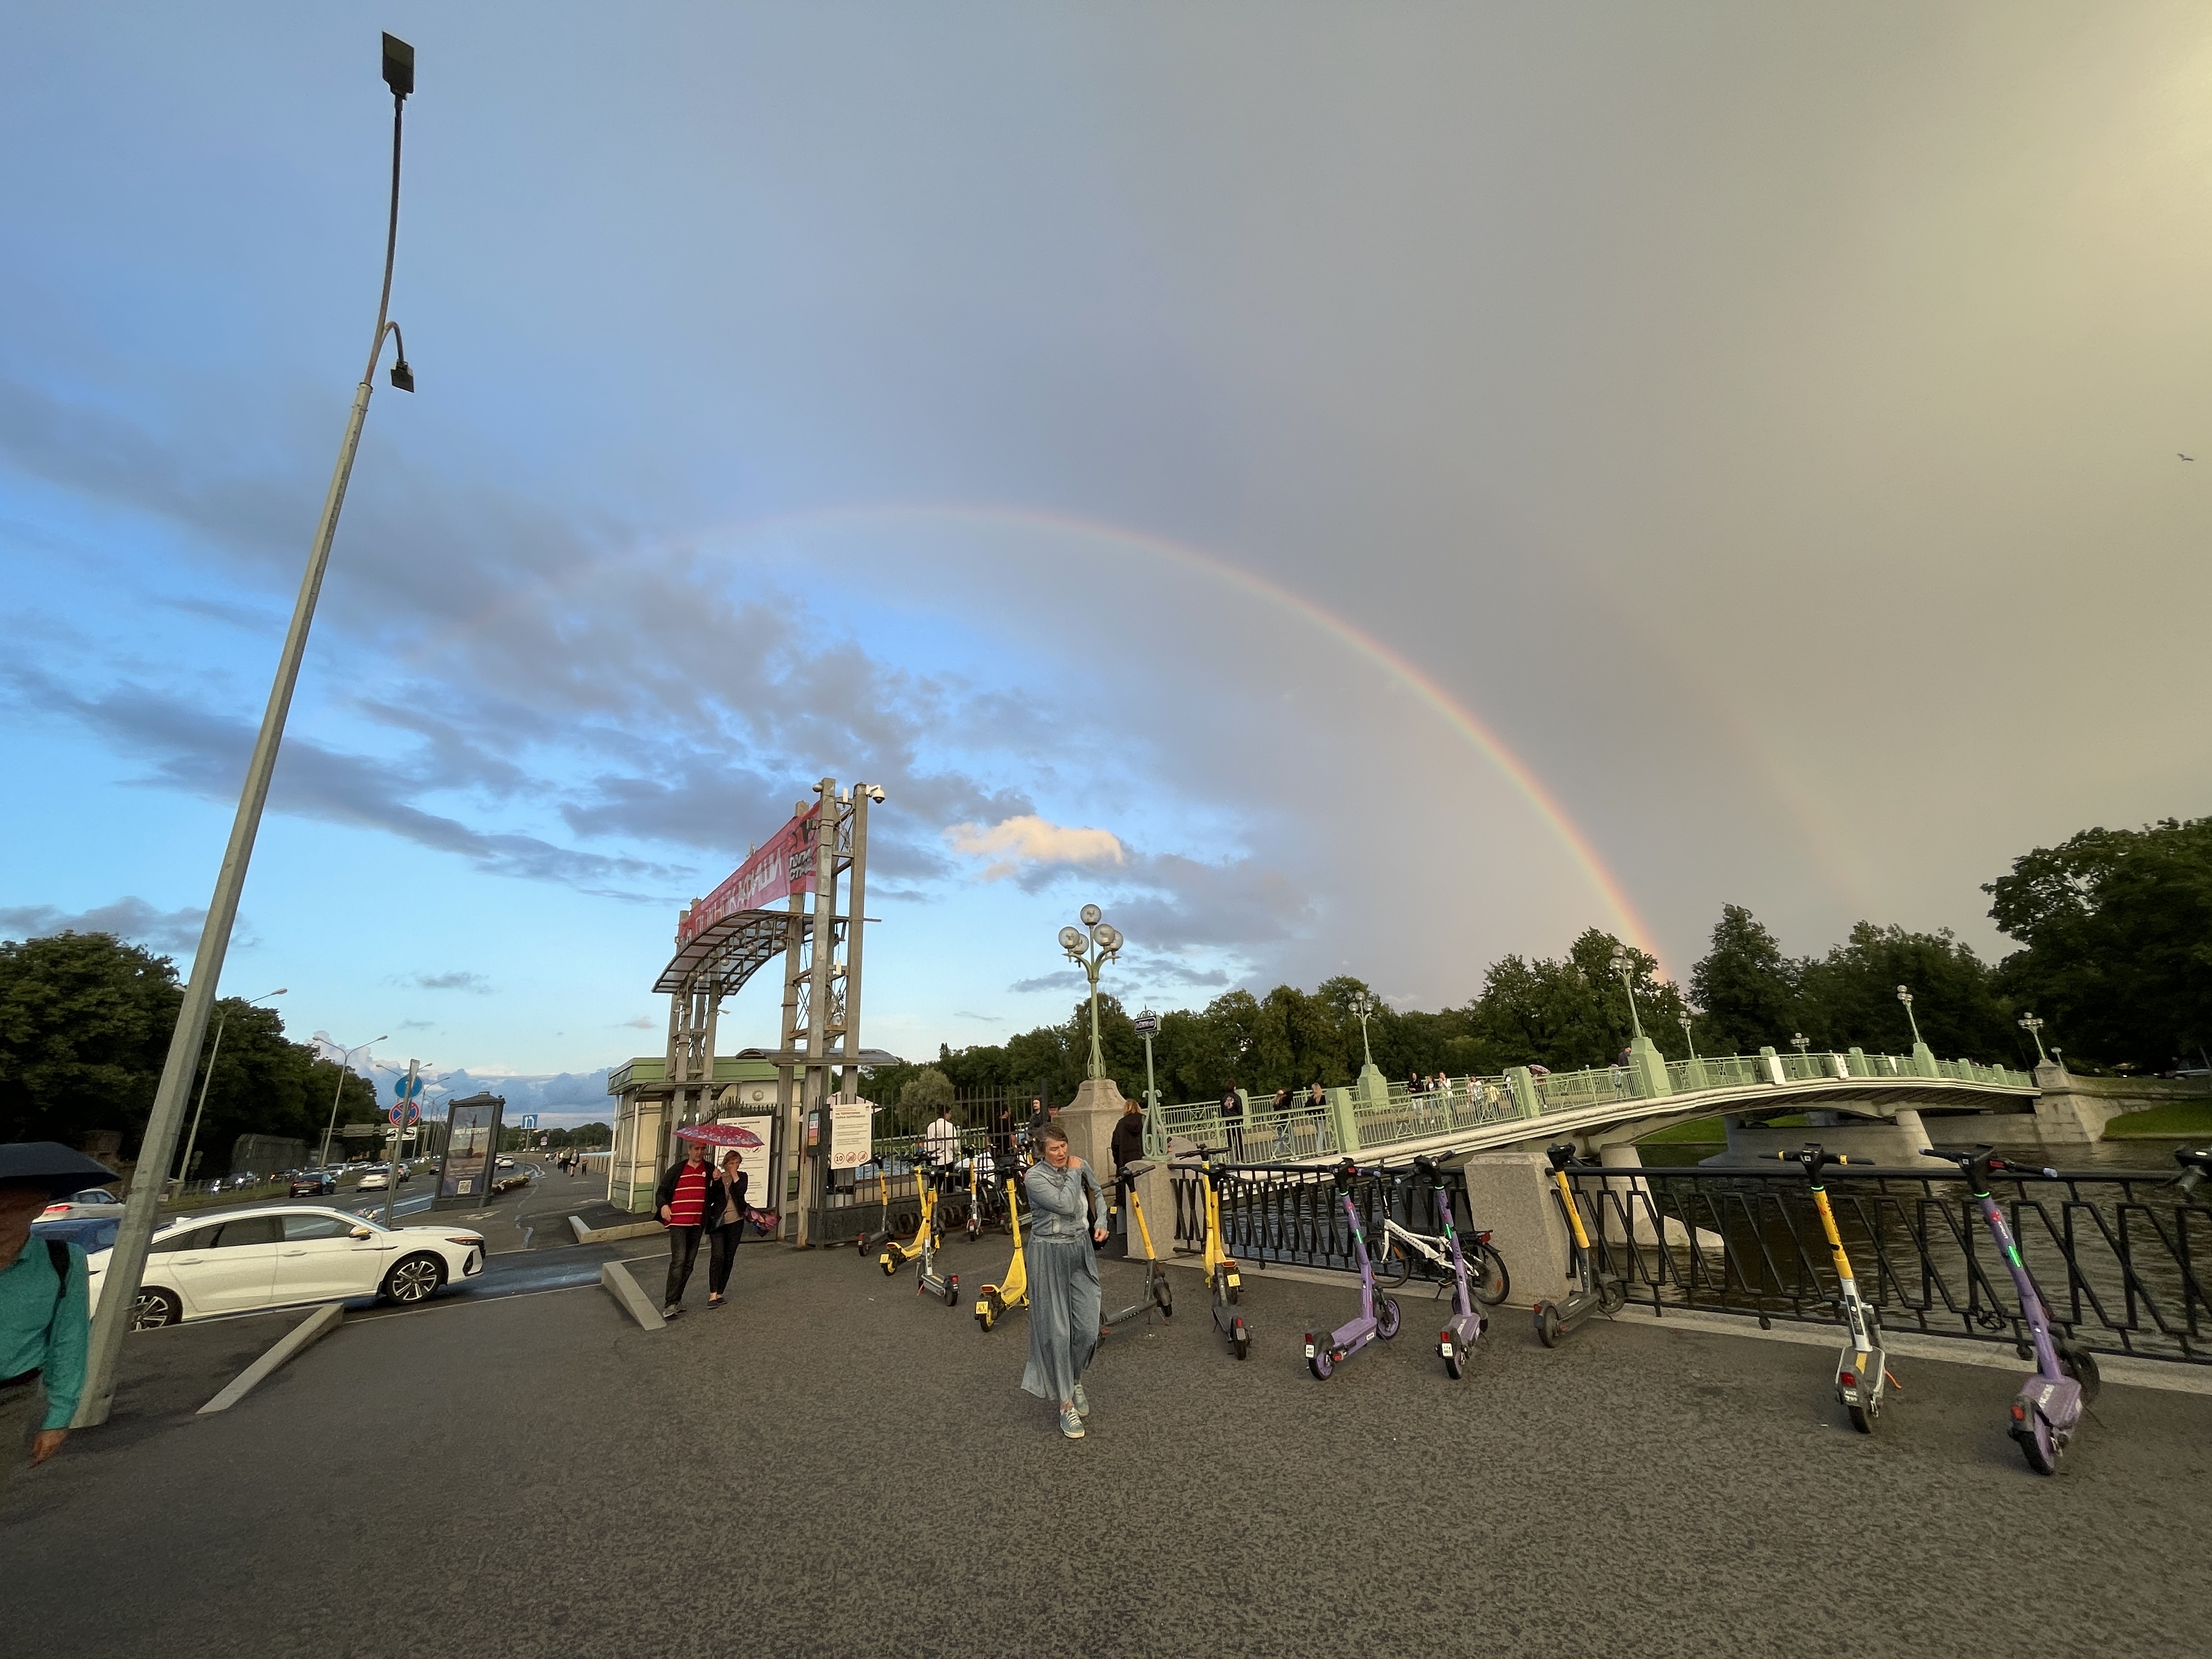
rainbow, city, people, sky, after rain, scooter, car, bridge, cloud, infrastructure, tree, asphalt, street light, road surface, tent, morning, road, shade, pole, landscape, meteorological phenomenon, pedestrian, street, horizon, cumulus, travel, evening, arch, tourism, leisure, parking, reflection